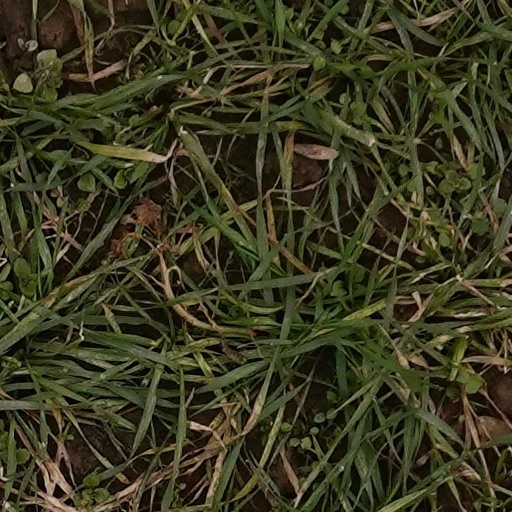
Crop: wheat